Emma Hartmann

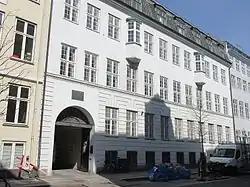
Zinn House at Kvæsthusgade 3 in Copenhagen

Emma Zinn was born into a wealthy merchant family in Copenhagen. She was the daughter of Johann Friederich Zinn (1779–1838) and Eva Sophie Juliane Oldeland (1779–1812). Her father had inherited the family's trading house after the death of his father Johann Ludvig Zinn in 1802, initially in a partnership with his brother Carl Ludvig Zinn who died in 1808. Emma grew up in the Zinn House at Kvæsthusgade 3 and studied singing and piano with composer Andreas Peter Berggreen (1801–1880).